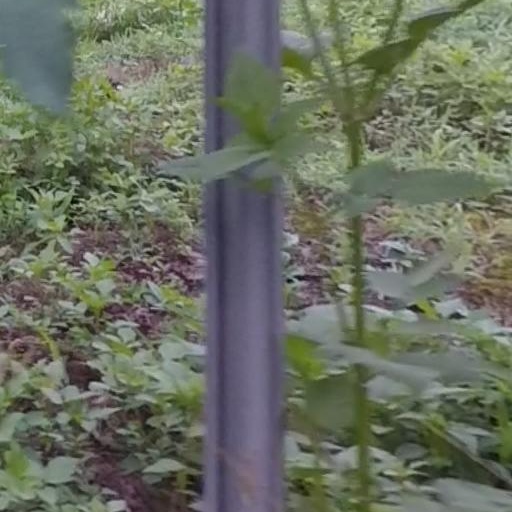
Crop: grape